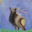
Label: deer